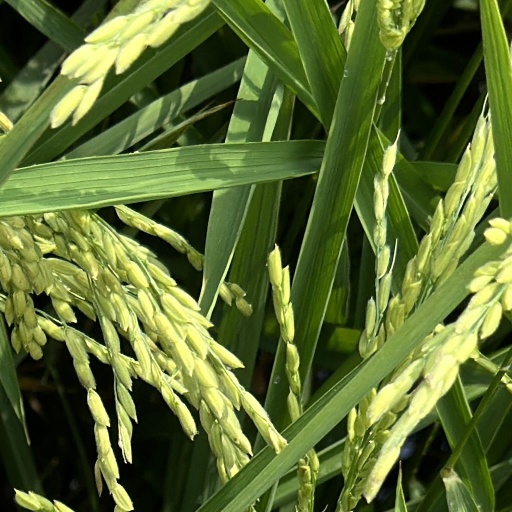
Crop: rice